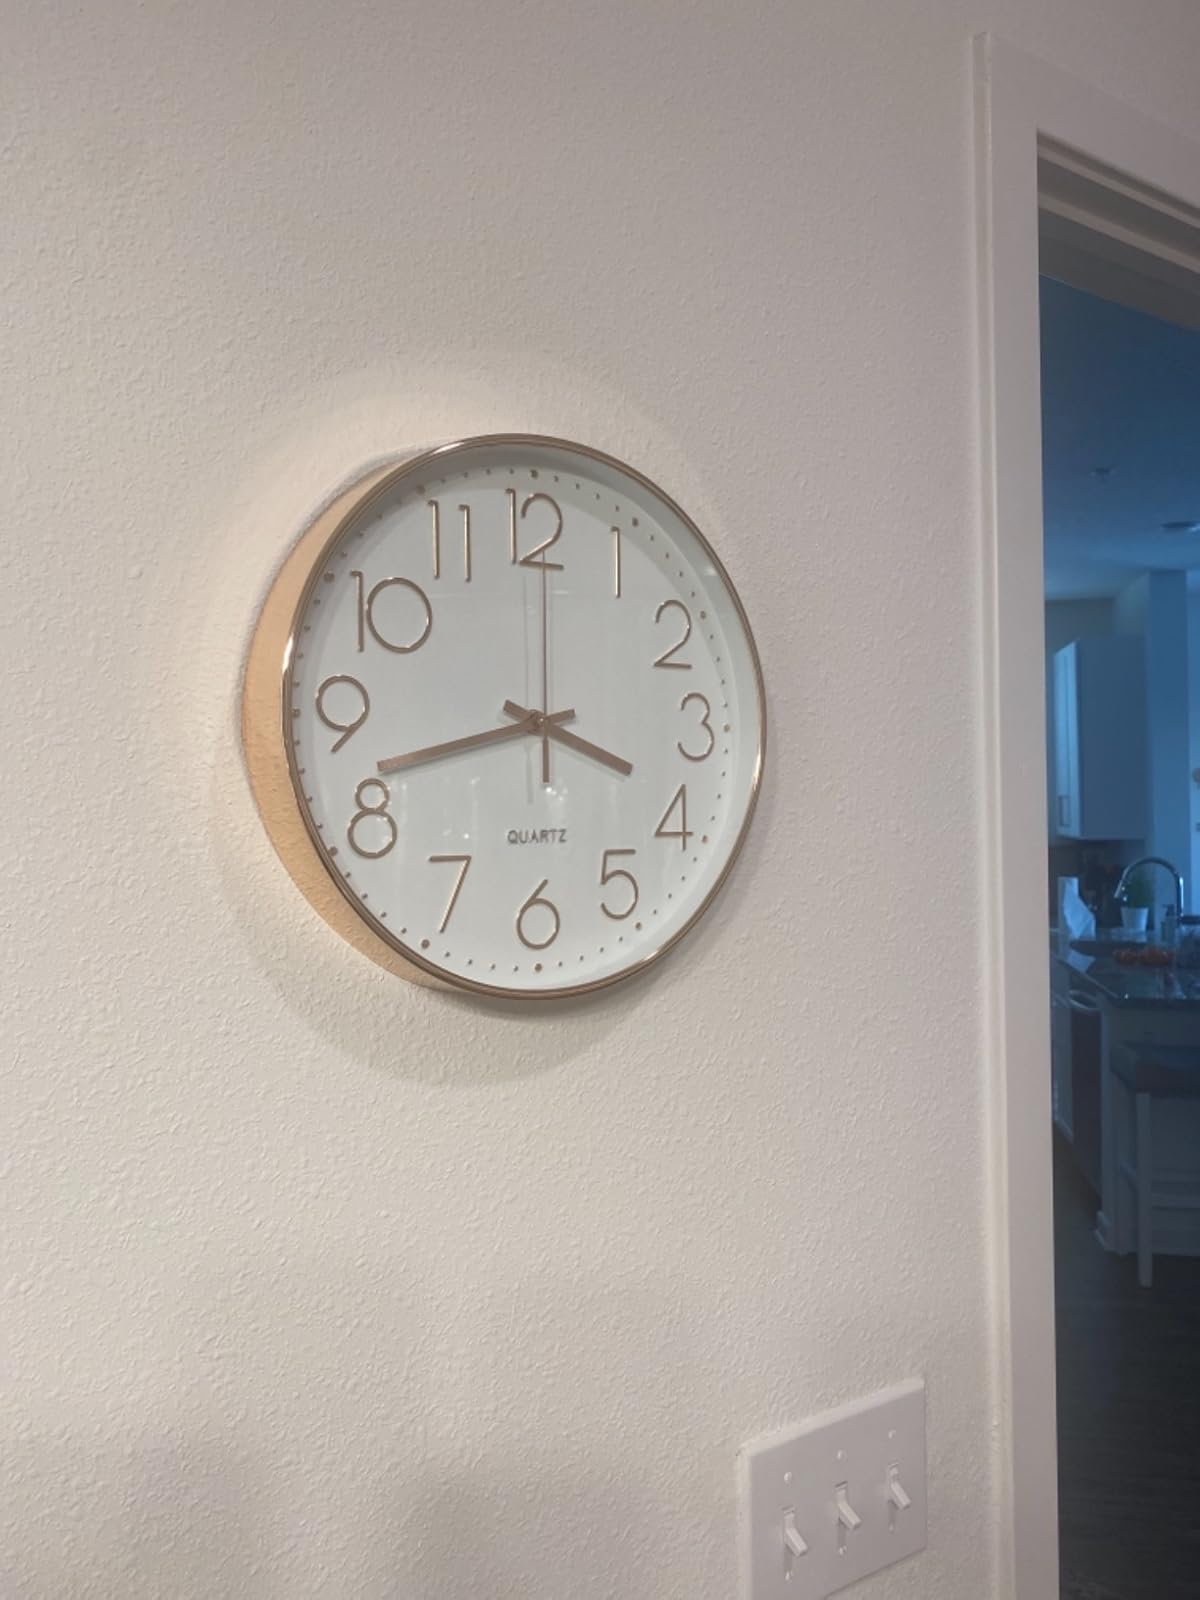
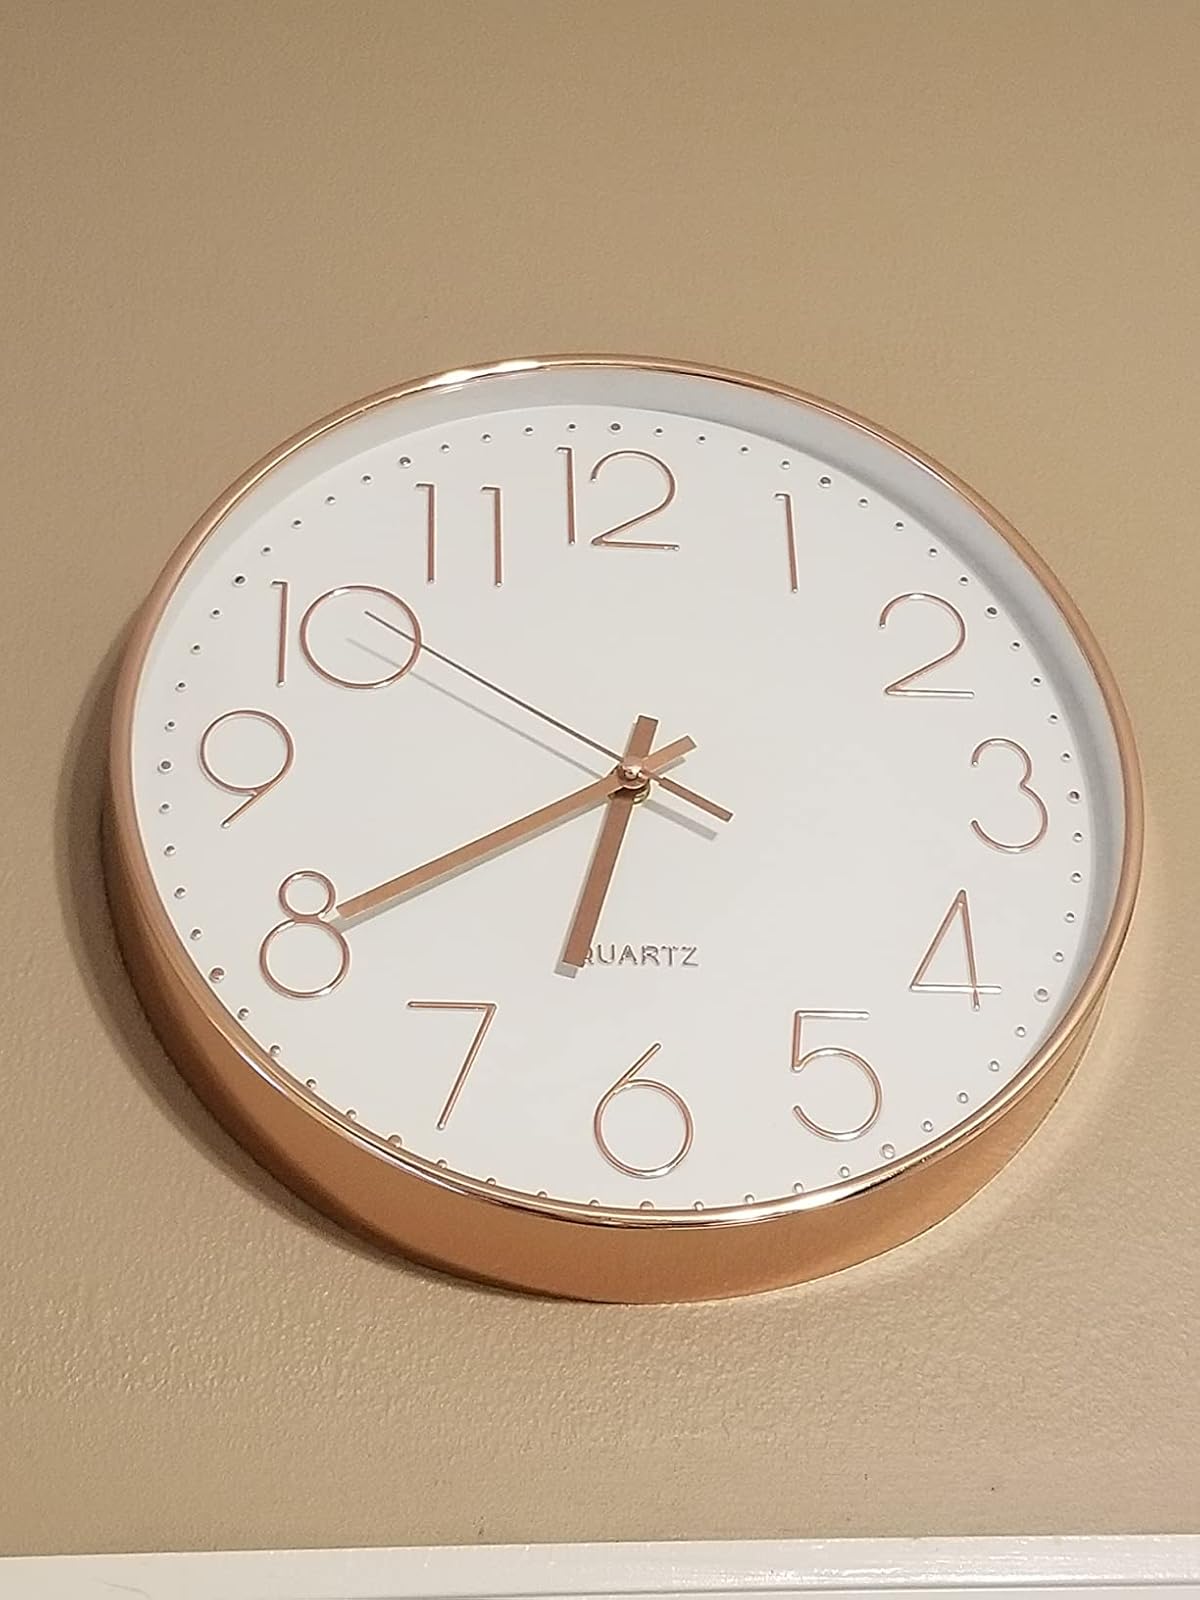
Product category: clock
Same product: yes